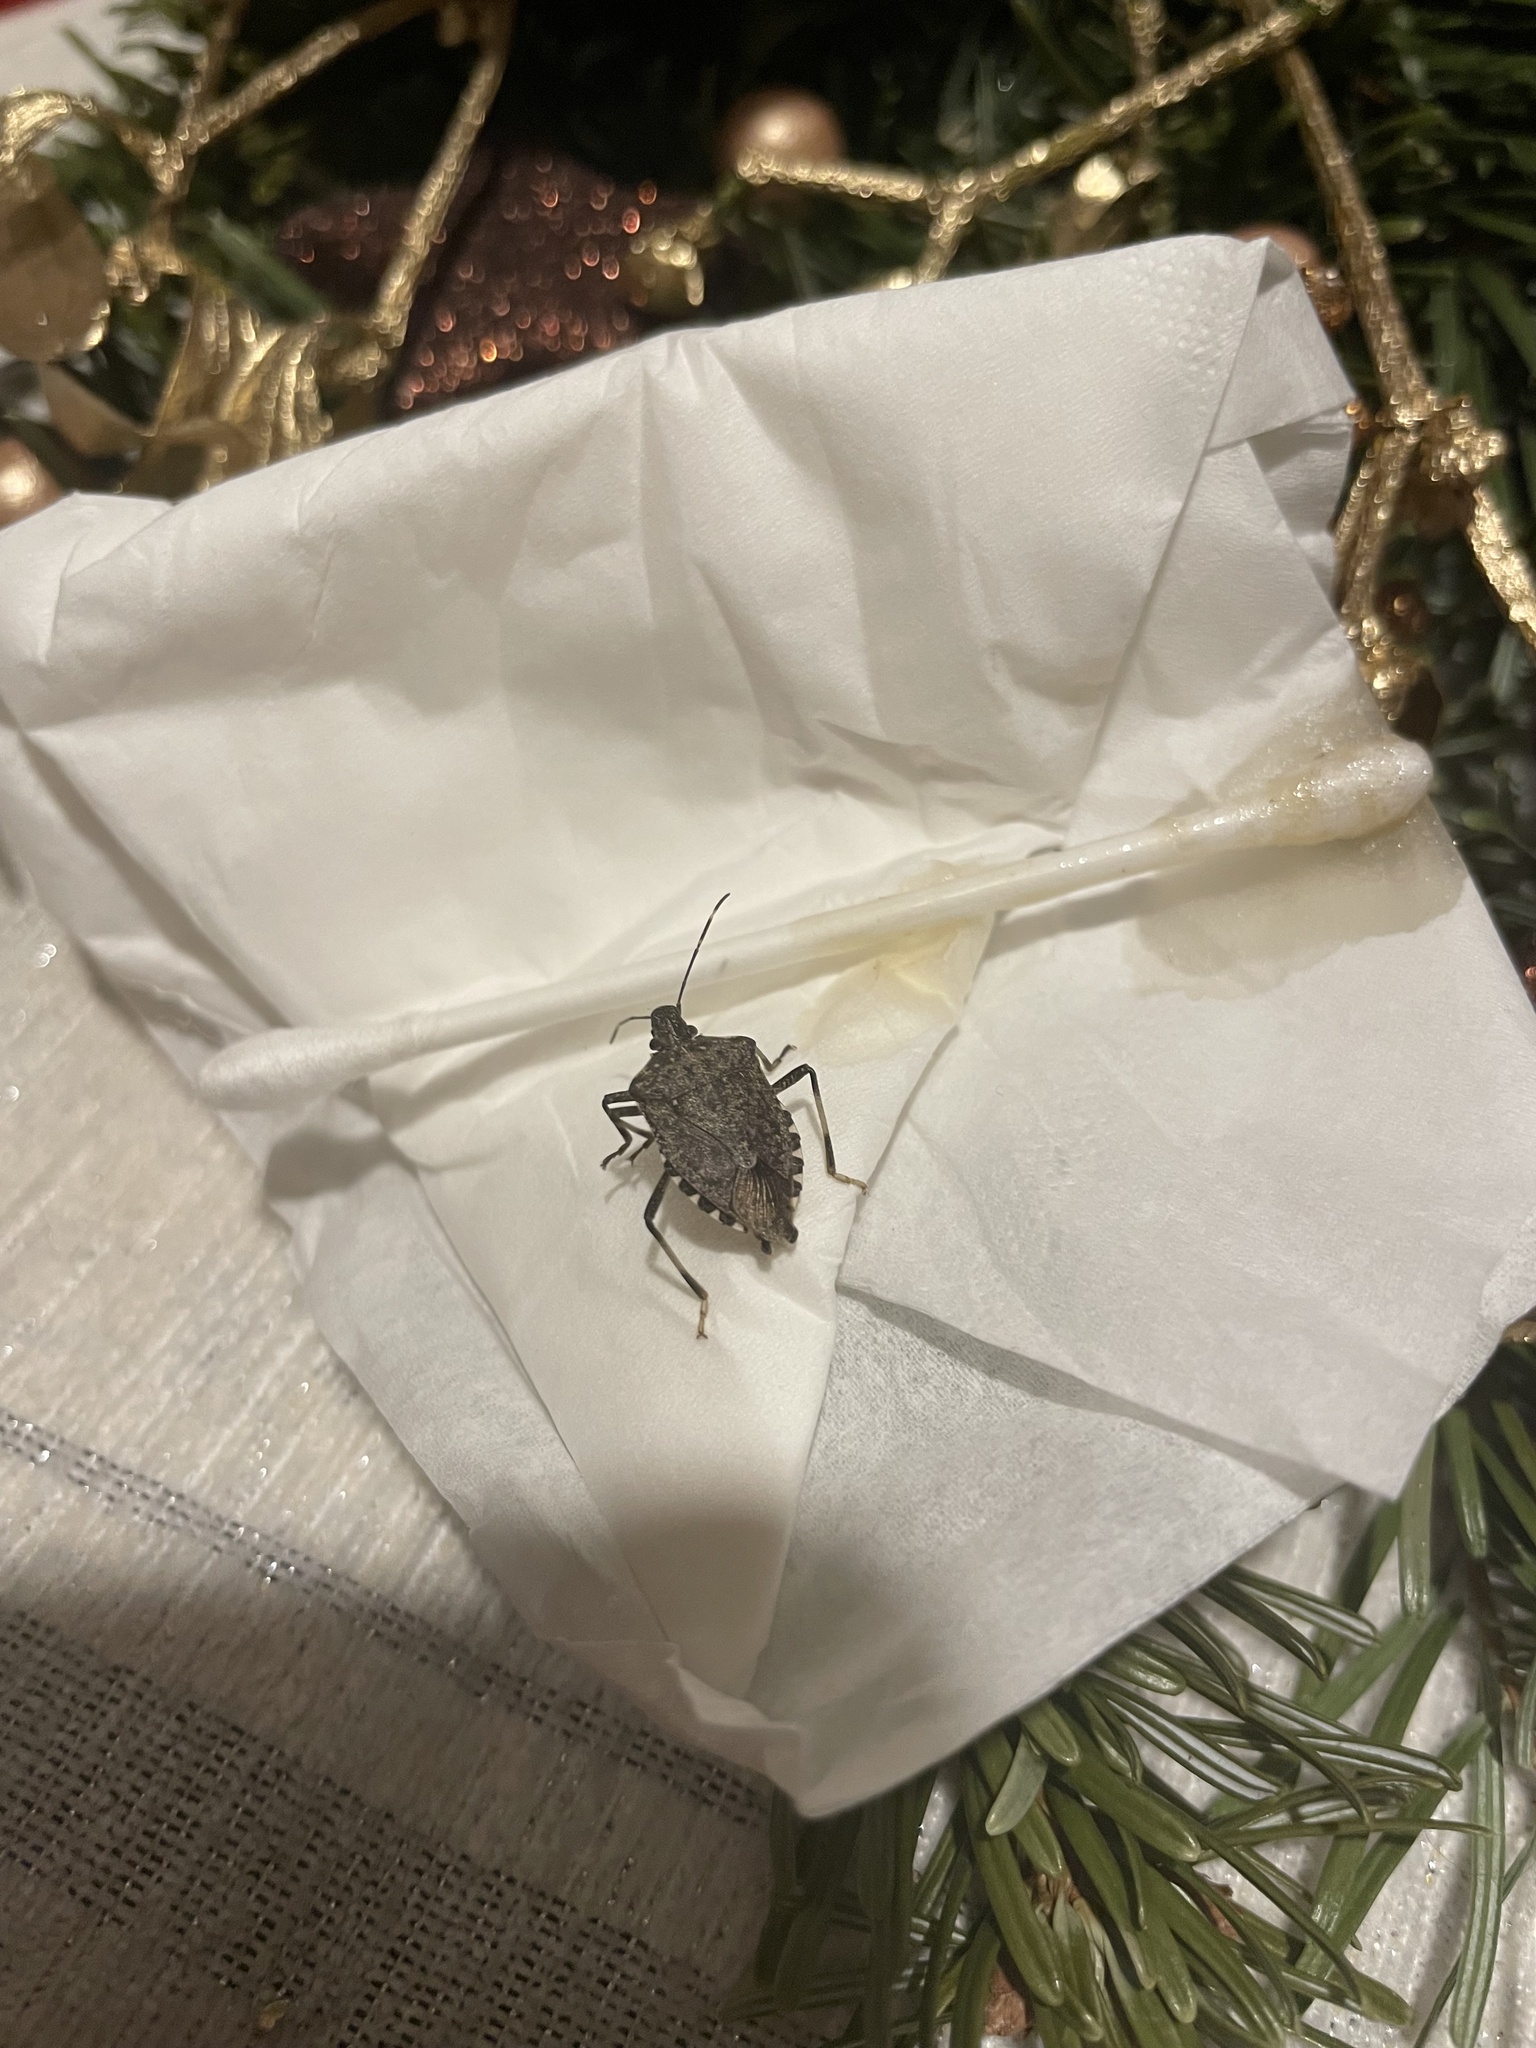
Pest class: stink_bug